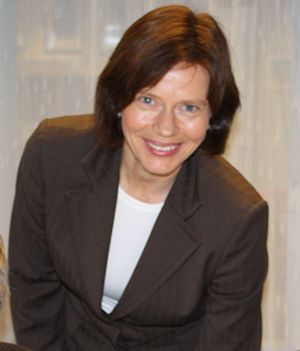
Siri Bjerke
Foto: Kommunikasjonsavdelingen, Nord-Trøndelag fylkeskommune
Siri Bjerke var en norsk politiker. Bjerke studerede psykologi på Universitetet i Oslo.